David Crowder Band

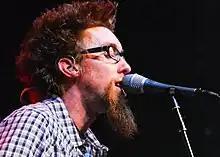
David Crowder performing in Lincoln, Nebraska

David Crowder*Band is also featured in other compilation albums that were either nominated or won Dove Awards for Special Event Album of the Year: